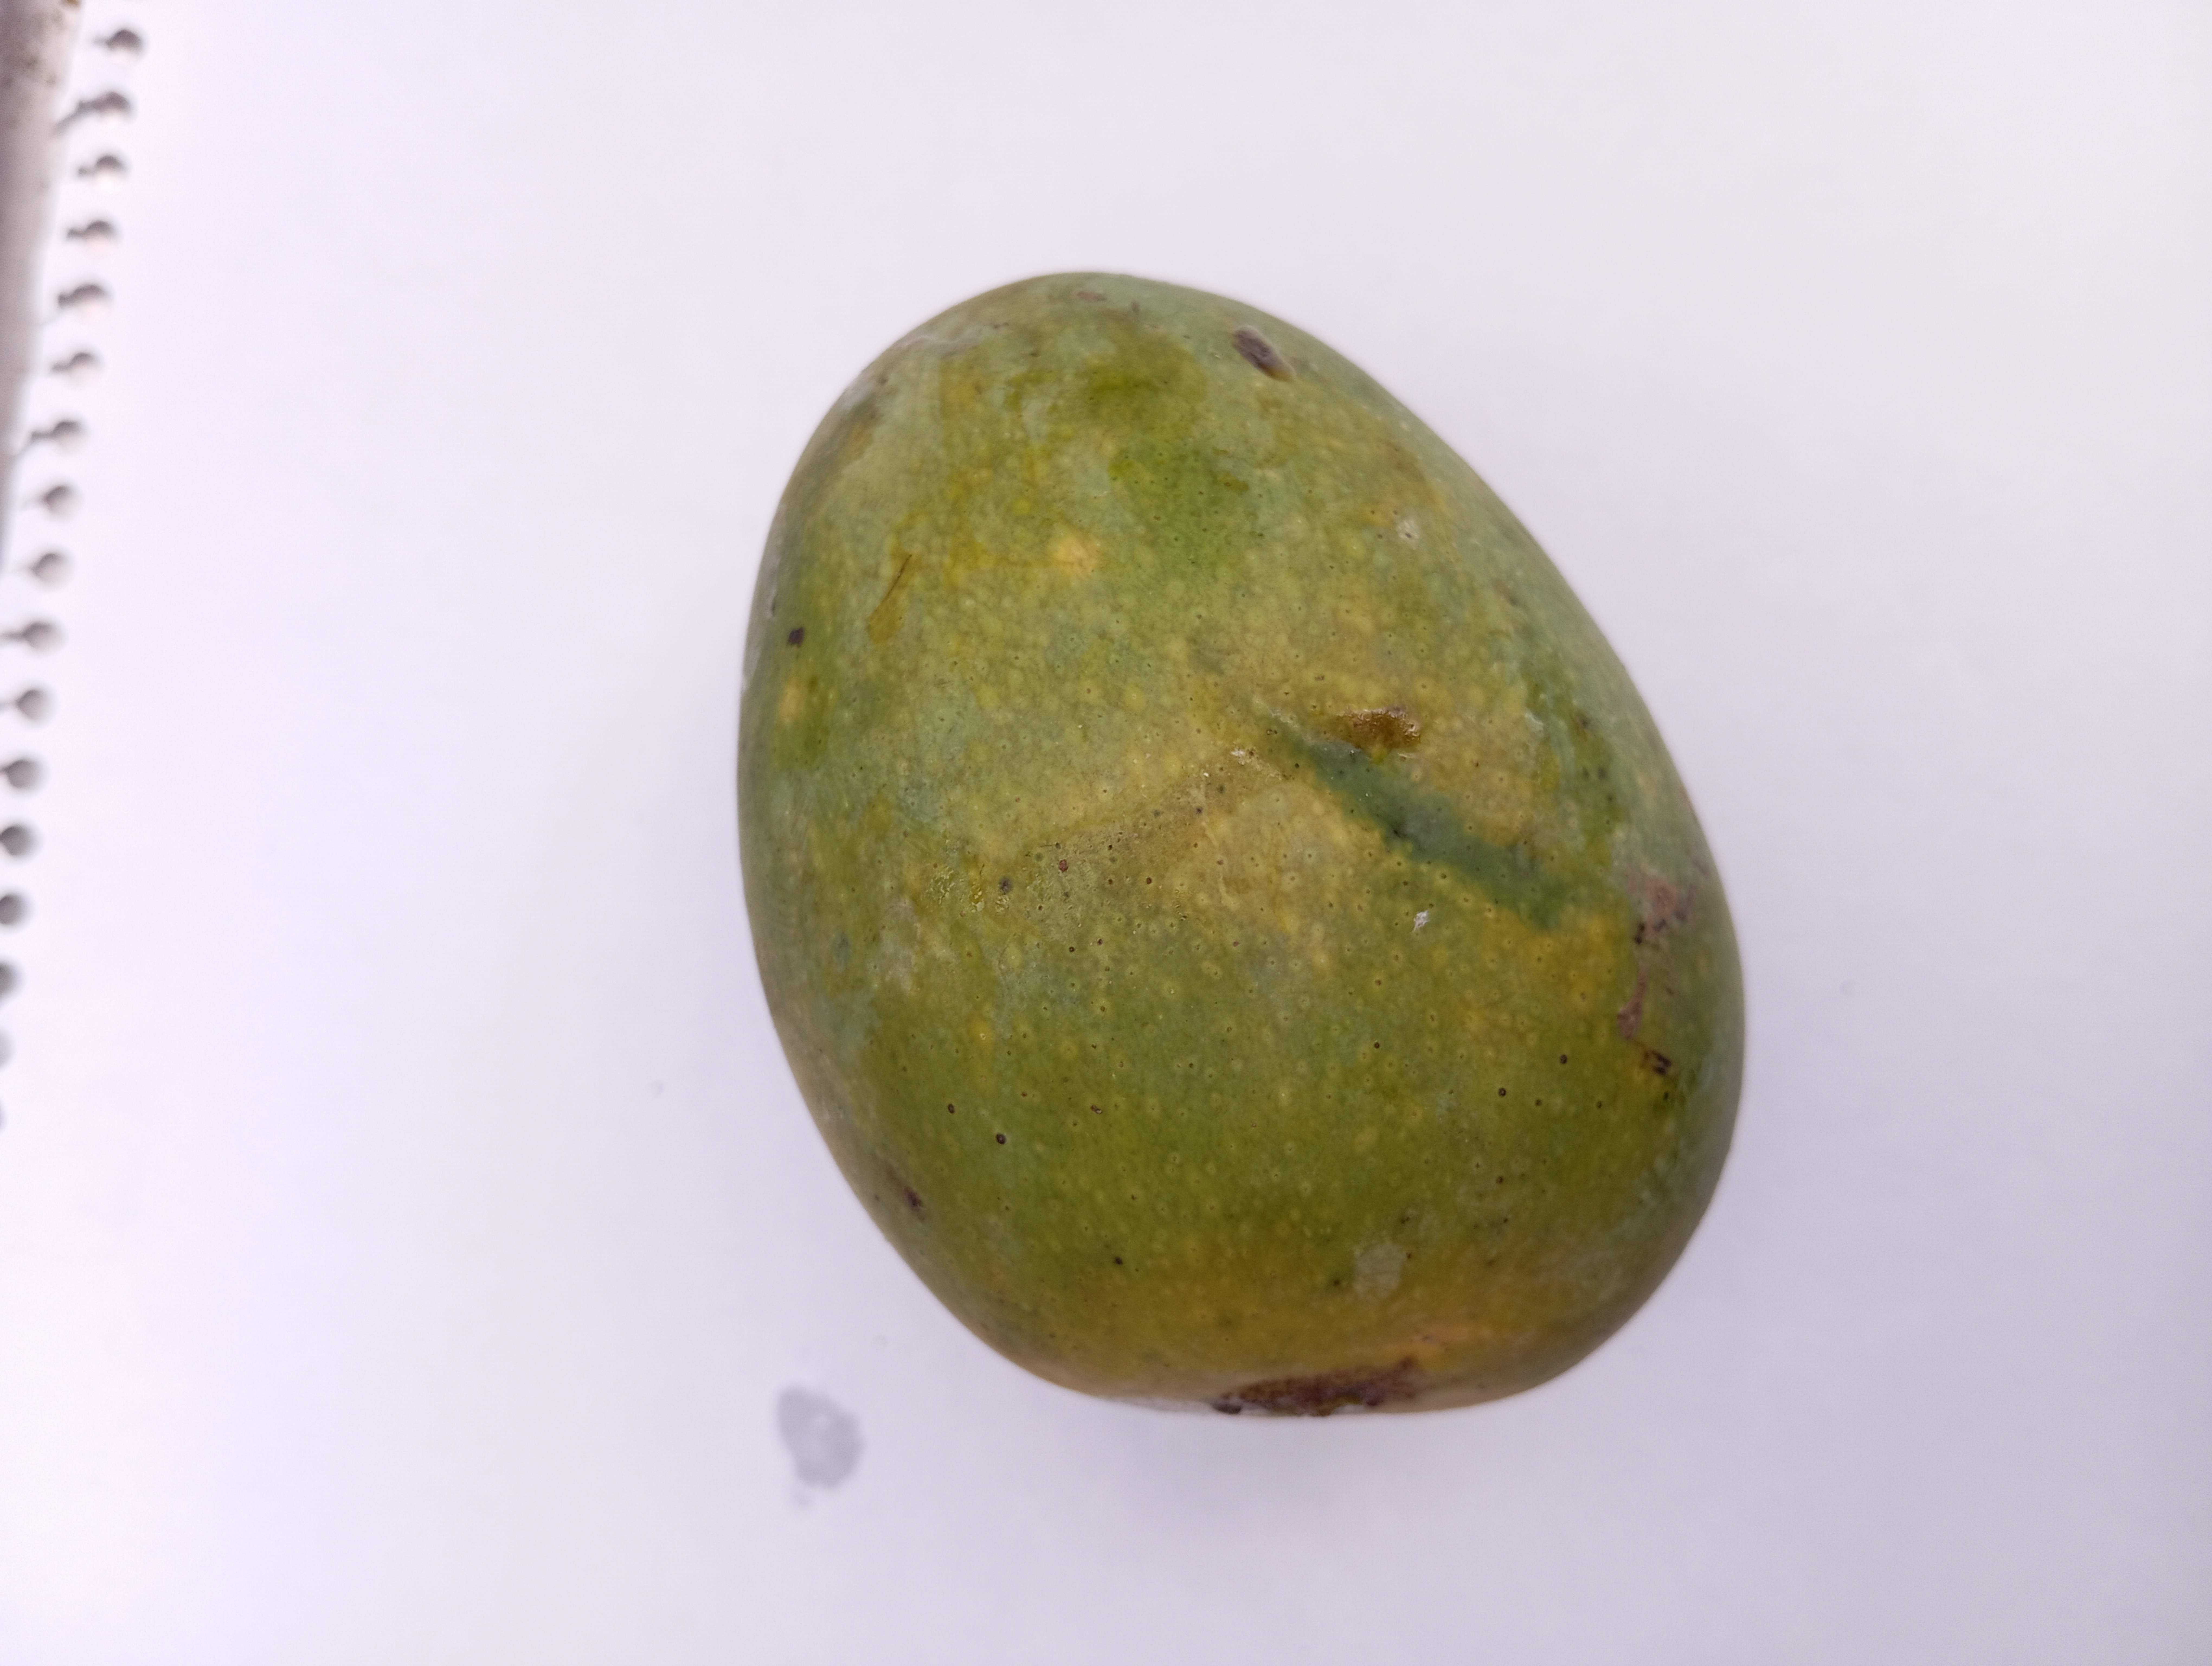
Mango variety: Himsagar